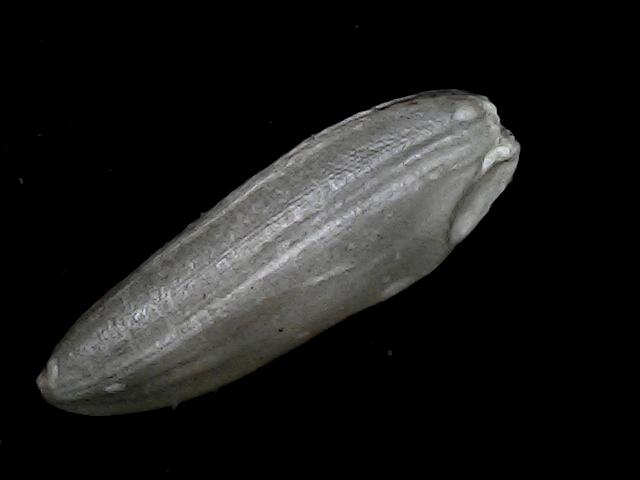
Rice variety: BD85